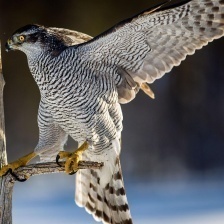
Species: NORTHERN GOSHAWK
Scientific name: ACCIPITER GENTILIS